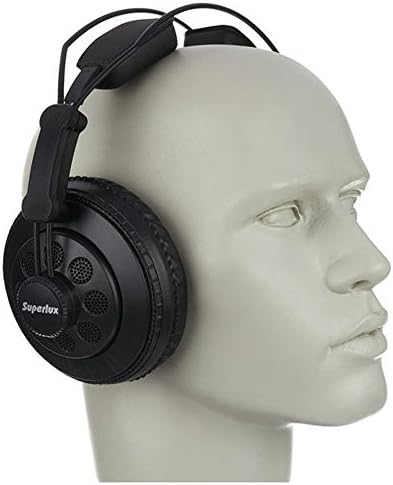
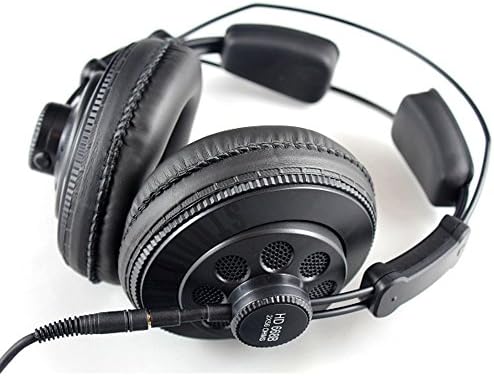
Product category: headphones
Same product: yes